New Jersey Route 324

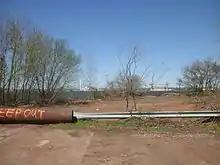
The former site of the Chester–Bridgeport ferry in Bridgeport, as seen from the western terminus of Route 324

Route 324 begins at a dead-end along the shoreline of the Delaware River and the wreckage of the old ferry dock in Logan Township. Route 324 heads eastward along Old Ferry Road, a two-lane concrete roadway surrounded by trees and fields. The two-lane concrete highway remains such for a distance, paralleling US 322 to the south, passing an access road to a business. The route heads to the east, crossing south of a pond and intersecting with Springers Lane and a dirt road in Logan Township. The entire section west of Springers Lane is marked with a "Road Closed" sign, with minimal maintenance, multiple large potholes, and overgrown vegetation crowding the roadway.